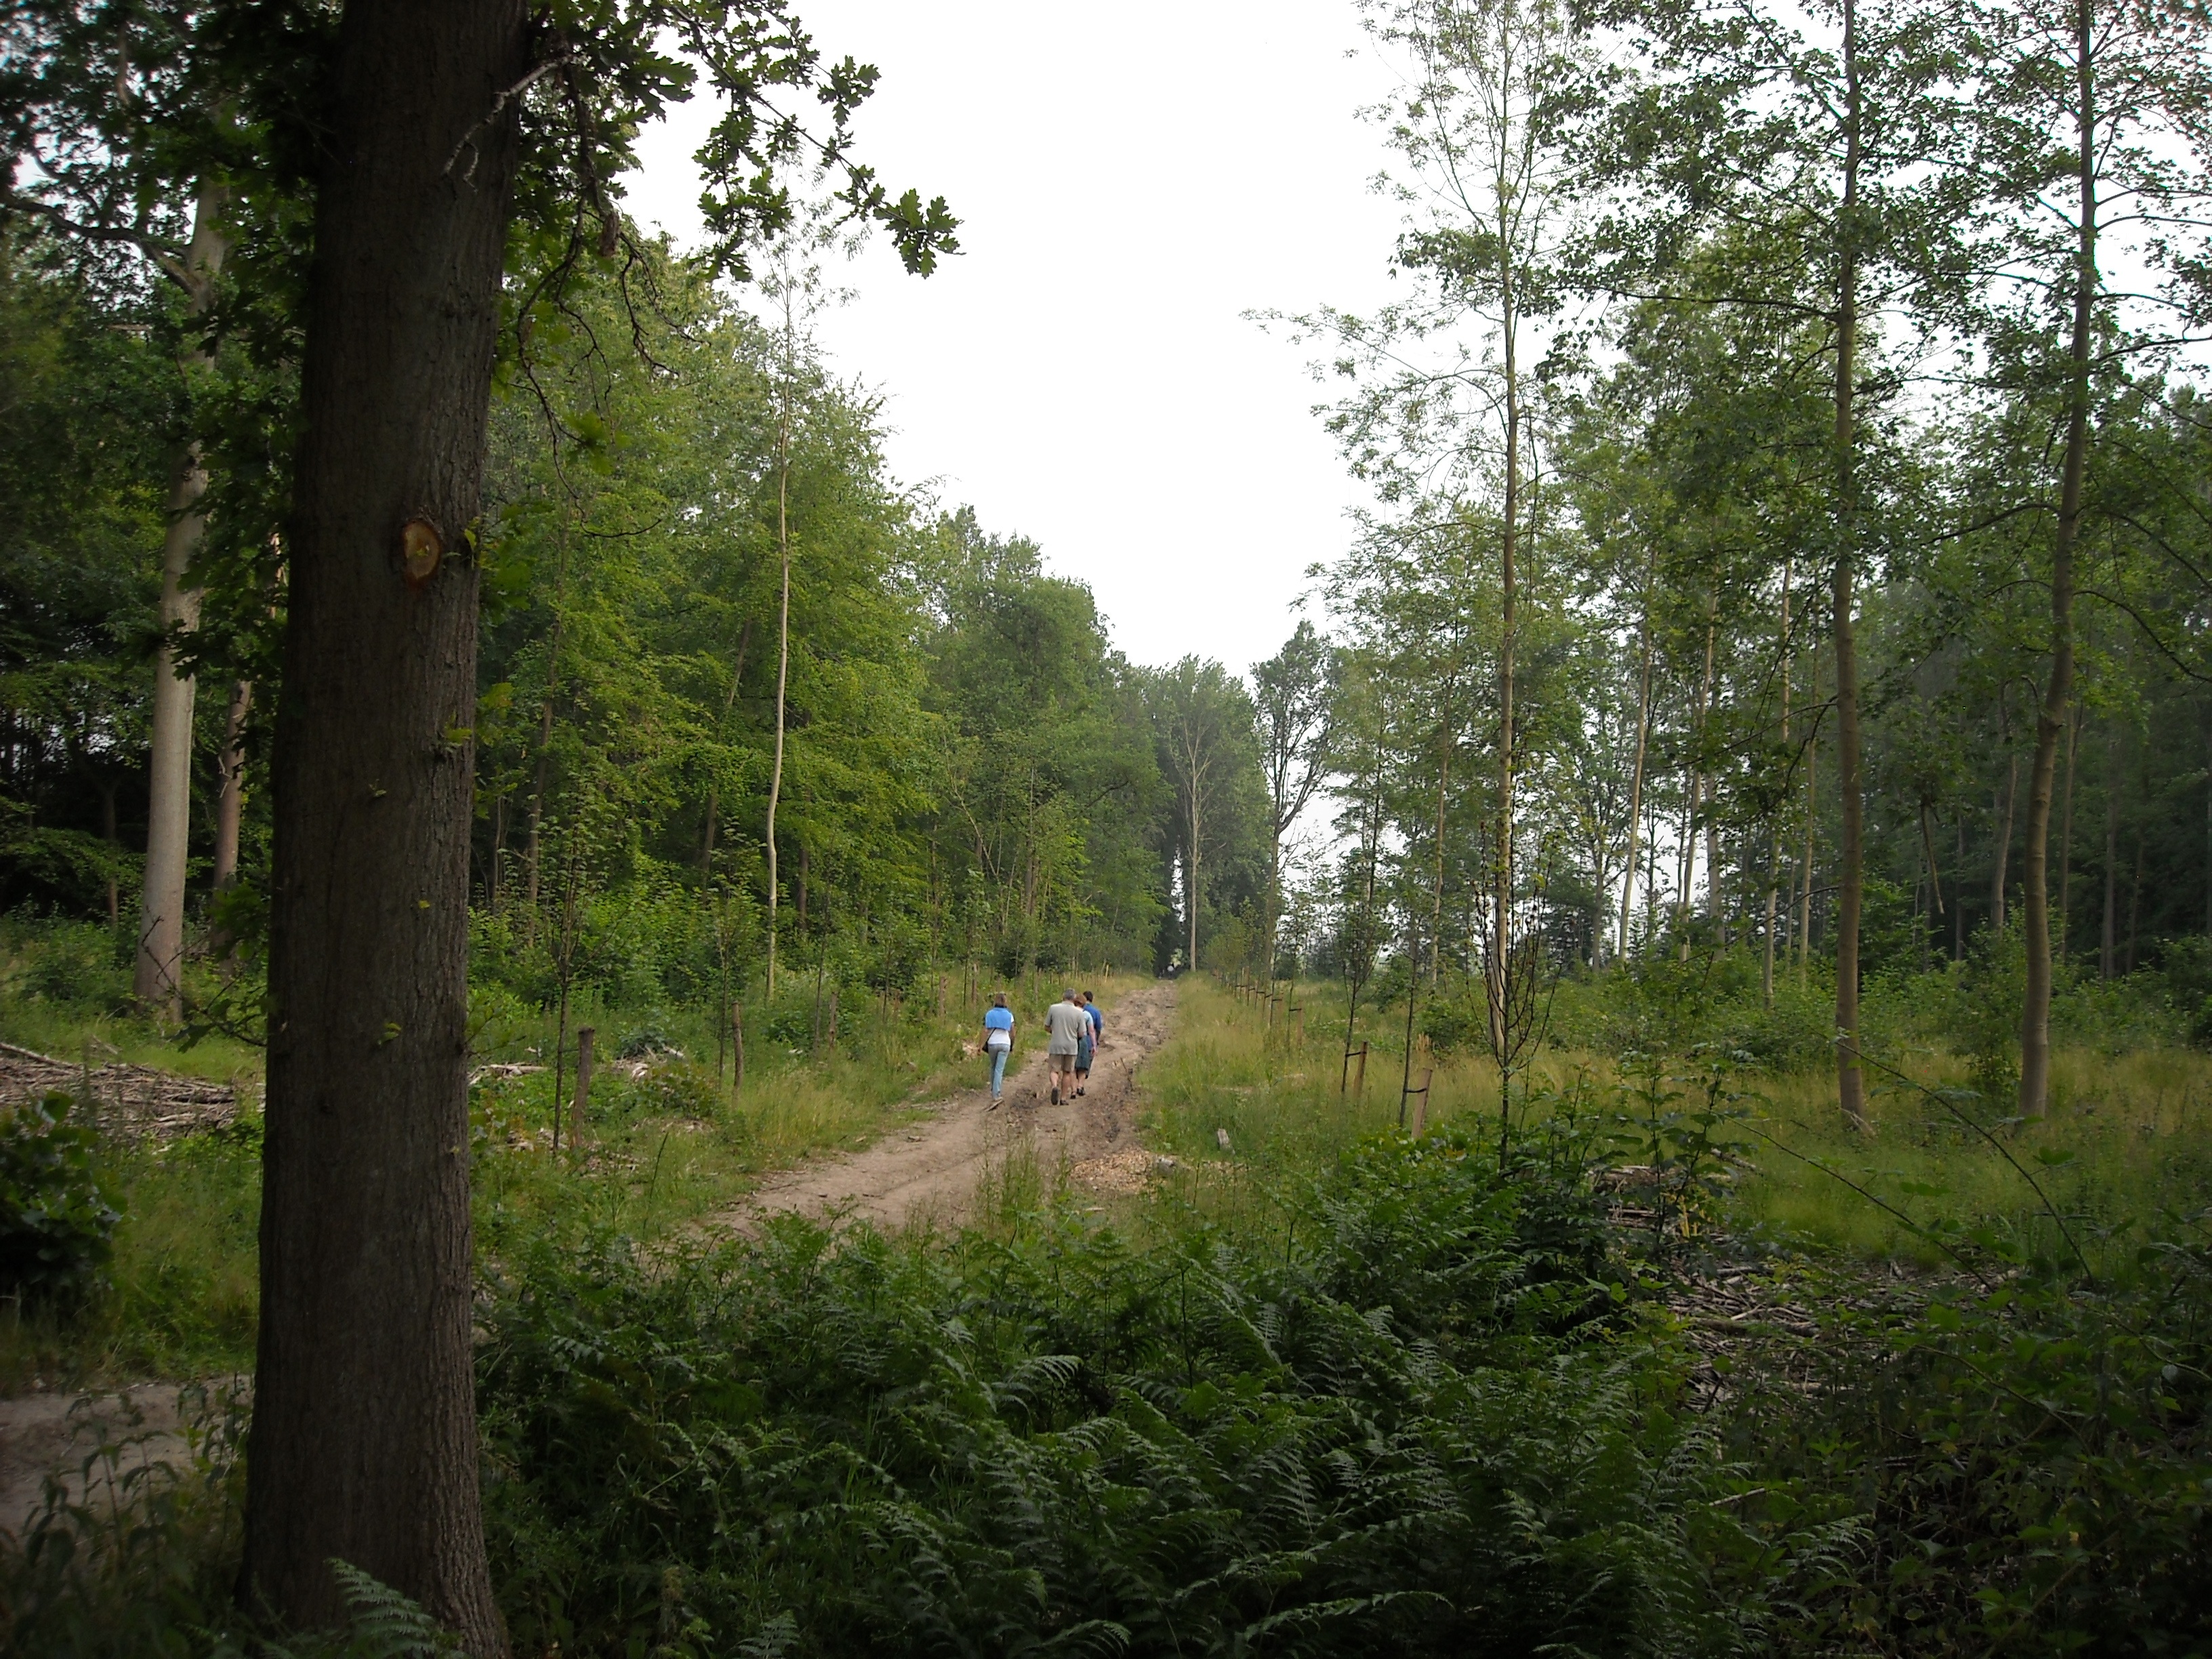
tree, nature, forest, wilderness, trail, meadow, walk, green, jungle, trees, hikers, walking path, woodland, habitat, ecosystem, rural area, natural environment